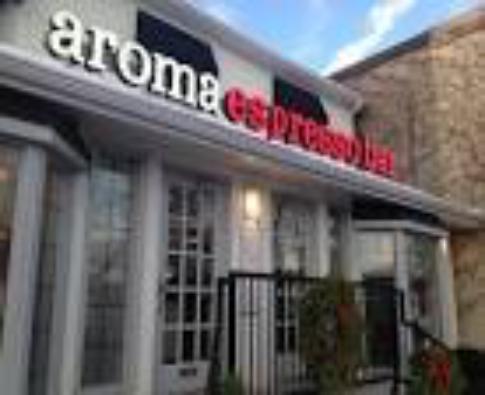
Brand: Aroma Espresso Bar
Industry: Food